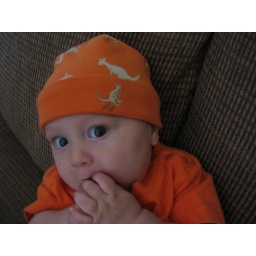
Diego and Grace, Diego and an orange hat, Diego in the car 029